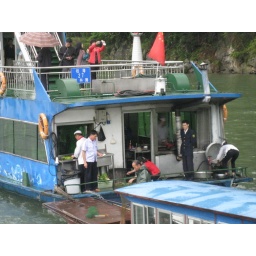
Lunch vegetables being delivered and washed in the river water